Fair Play (2023 film)

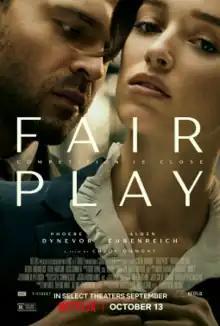
Theatrical release poster

Fair Play is a 2023 American erotic psychological thriller film written and directed by Chloe Domont in her feature directorial debut. Starring Phoebe Dynevor, Alden Ehrenreich, Eddie Marsan, and Rich Sommer, the film focuses on a young couple whose relationship begins to unravel following an unexpected promotion at a cutthroat hedge fund firm. Rian Johnson was an executive producer on the film.